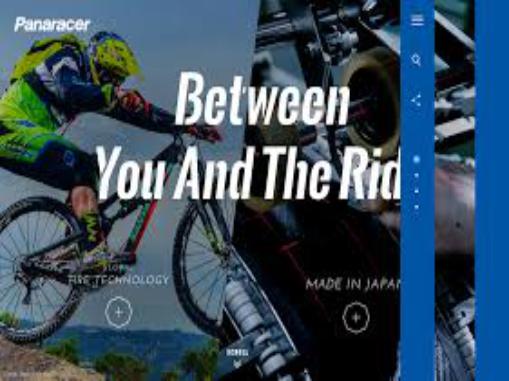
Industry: Transportation